Kedleston Hall

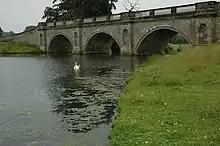
The Bridge by Robert Adam built 1770–71

The dining room, with its gigantic apse, has a ceiling that Adam based on the Domus Augustana in the Farnese Gardens. The apse contains curved tables designed by Adam in 1762 and a giant wine cooler. The ceiling contains panel paintings of the continents by Antonio Zucchi, the seasons by Gavin Hamilton and the centre is by George Morland. The original wall panels are by Francesco Zuccarelli, Frans Snyders, Claude and Giovanni Francesco Romanelli.